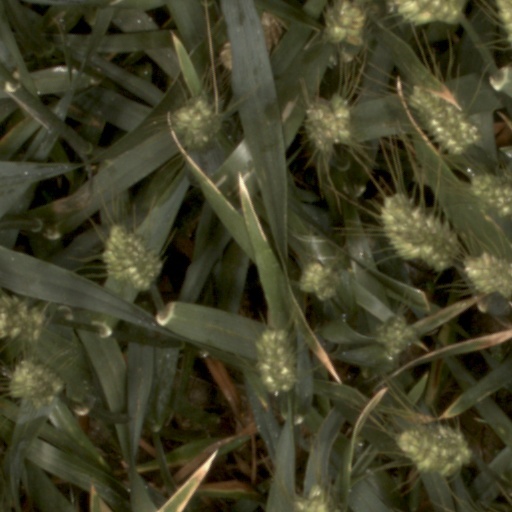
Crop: wheat